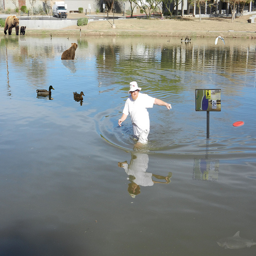
A man walking in deep waters with animals
A man is wading in a pond with some wildlife.
MAN WADING IN A LAKE WITH THE DUCKS AND BEARS
A man in white clothes is wading through a pond
A person is walking in deep water with animals.